Proposed high-speed rail by country

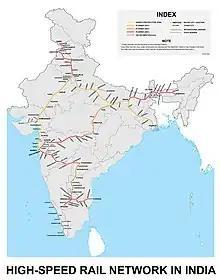
Map showing proposed high speed corridors

The Ministry of Railways of the Government of India has proposed to build of high-speed rail lines across fifteen corridors, with average operating speeds of up to . Formation of the National High Speed Rail Authority (NHSRA) was announced in the 2012–2013 rail budget, although no firm date was set for construction. The Central Japan Railway Company has promoted a Shinkansen for India, and France has expressed interest in collaborating on long-term development of the Pune-Mumbai-Ahmedabad route. Spain's Talgo has also expressed interest in the projects, and plans to open an office in India to promote its technology.